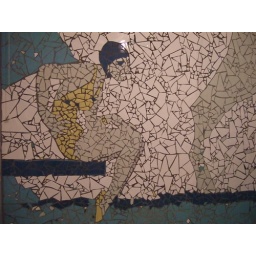
stikkie's wall in the bathroom